Marek Brezovský

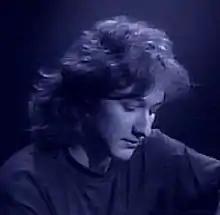
Marek Brezovský in 1991

Marek Brezovský (April 15, 1974, Bratislava, Czechoslovakia – June 22, 1994, Bratislava, Slovakia) was a Slovak music composer, songwriter, piano player and singer. He studied at the Academy of Performing Arts, Bratislava, Slovakia, and is deemed one of the most influential modern Slovak composers. He died of heroin overdose at the age of 20.